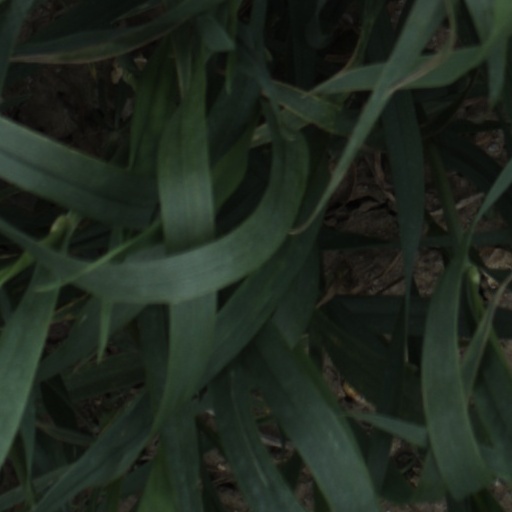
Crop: wheat